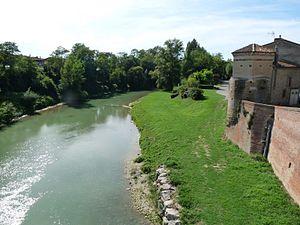
L'Hers, Calmont, Haute-Garonne, France
Calmont est une commune française située dans le département de la Haute-Garonne, en région Occitanie.